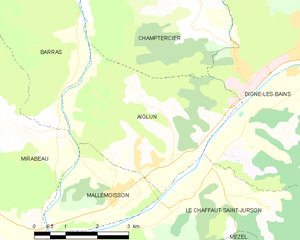
Carte des communes françaises: Aiglun
Aiglun est une commune française, située dans le département des Alpes-de-Haute-Provence en région Provence-Alpes-Côte d'Azur.